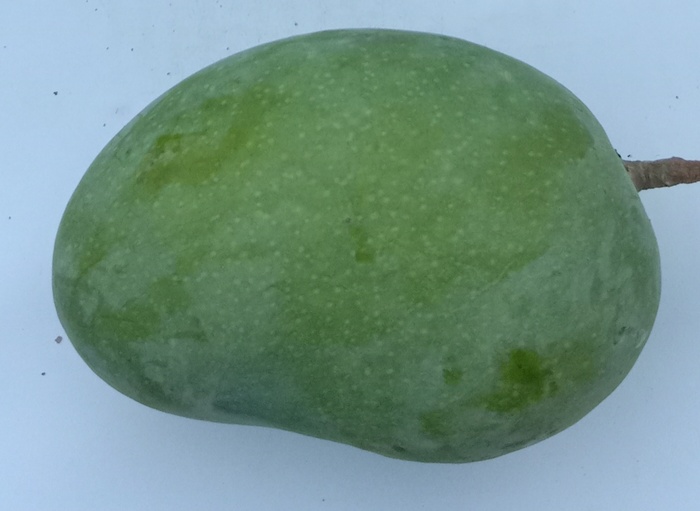
Mango variety: Chaunsa (Summer Bahisht)